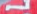
Number: 7